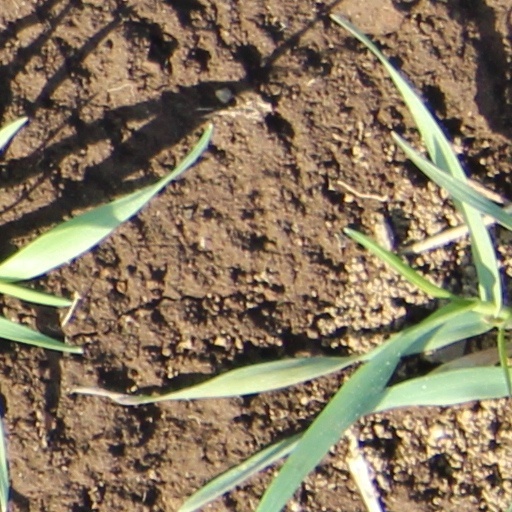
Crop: wheat